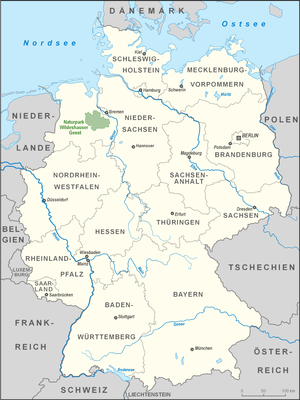
Naturpark Wildeshauser Geest
Naturpark Wildeshauser Geest i Tyskland
Naturpark Wildeshauser Geest er navnet på en Naturpark i den vestlige del af Niedersachsen i Tyskland. Den er den med 1.500 km² den største Naturpark i delstaten Den væsentligste del ligger i Landkreis Oldenburg, men der er også dele i landkreisene Cloppenburg, Vechta og Diepholz.